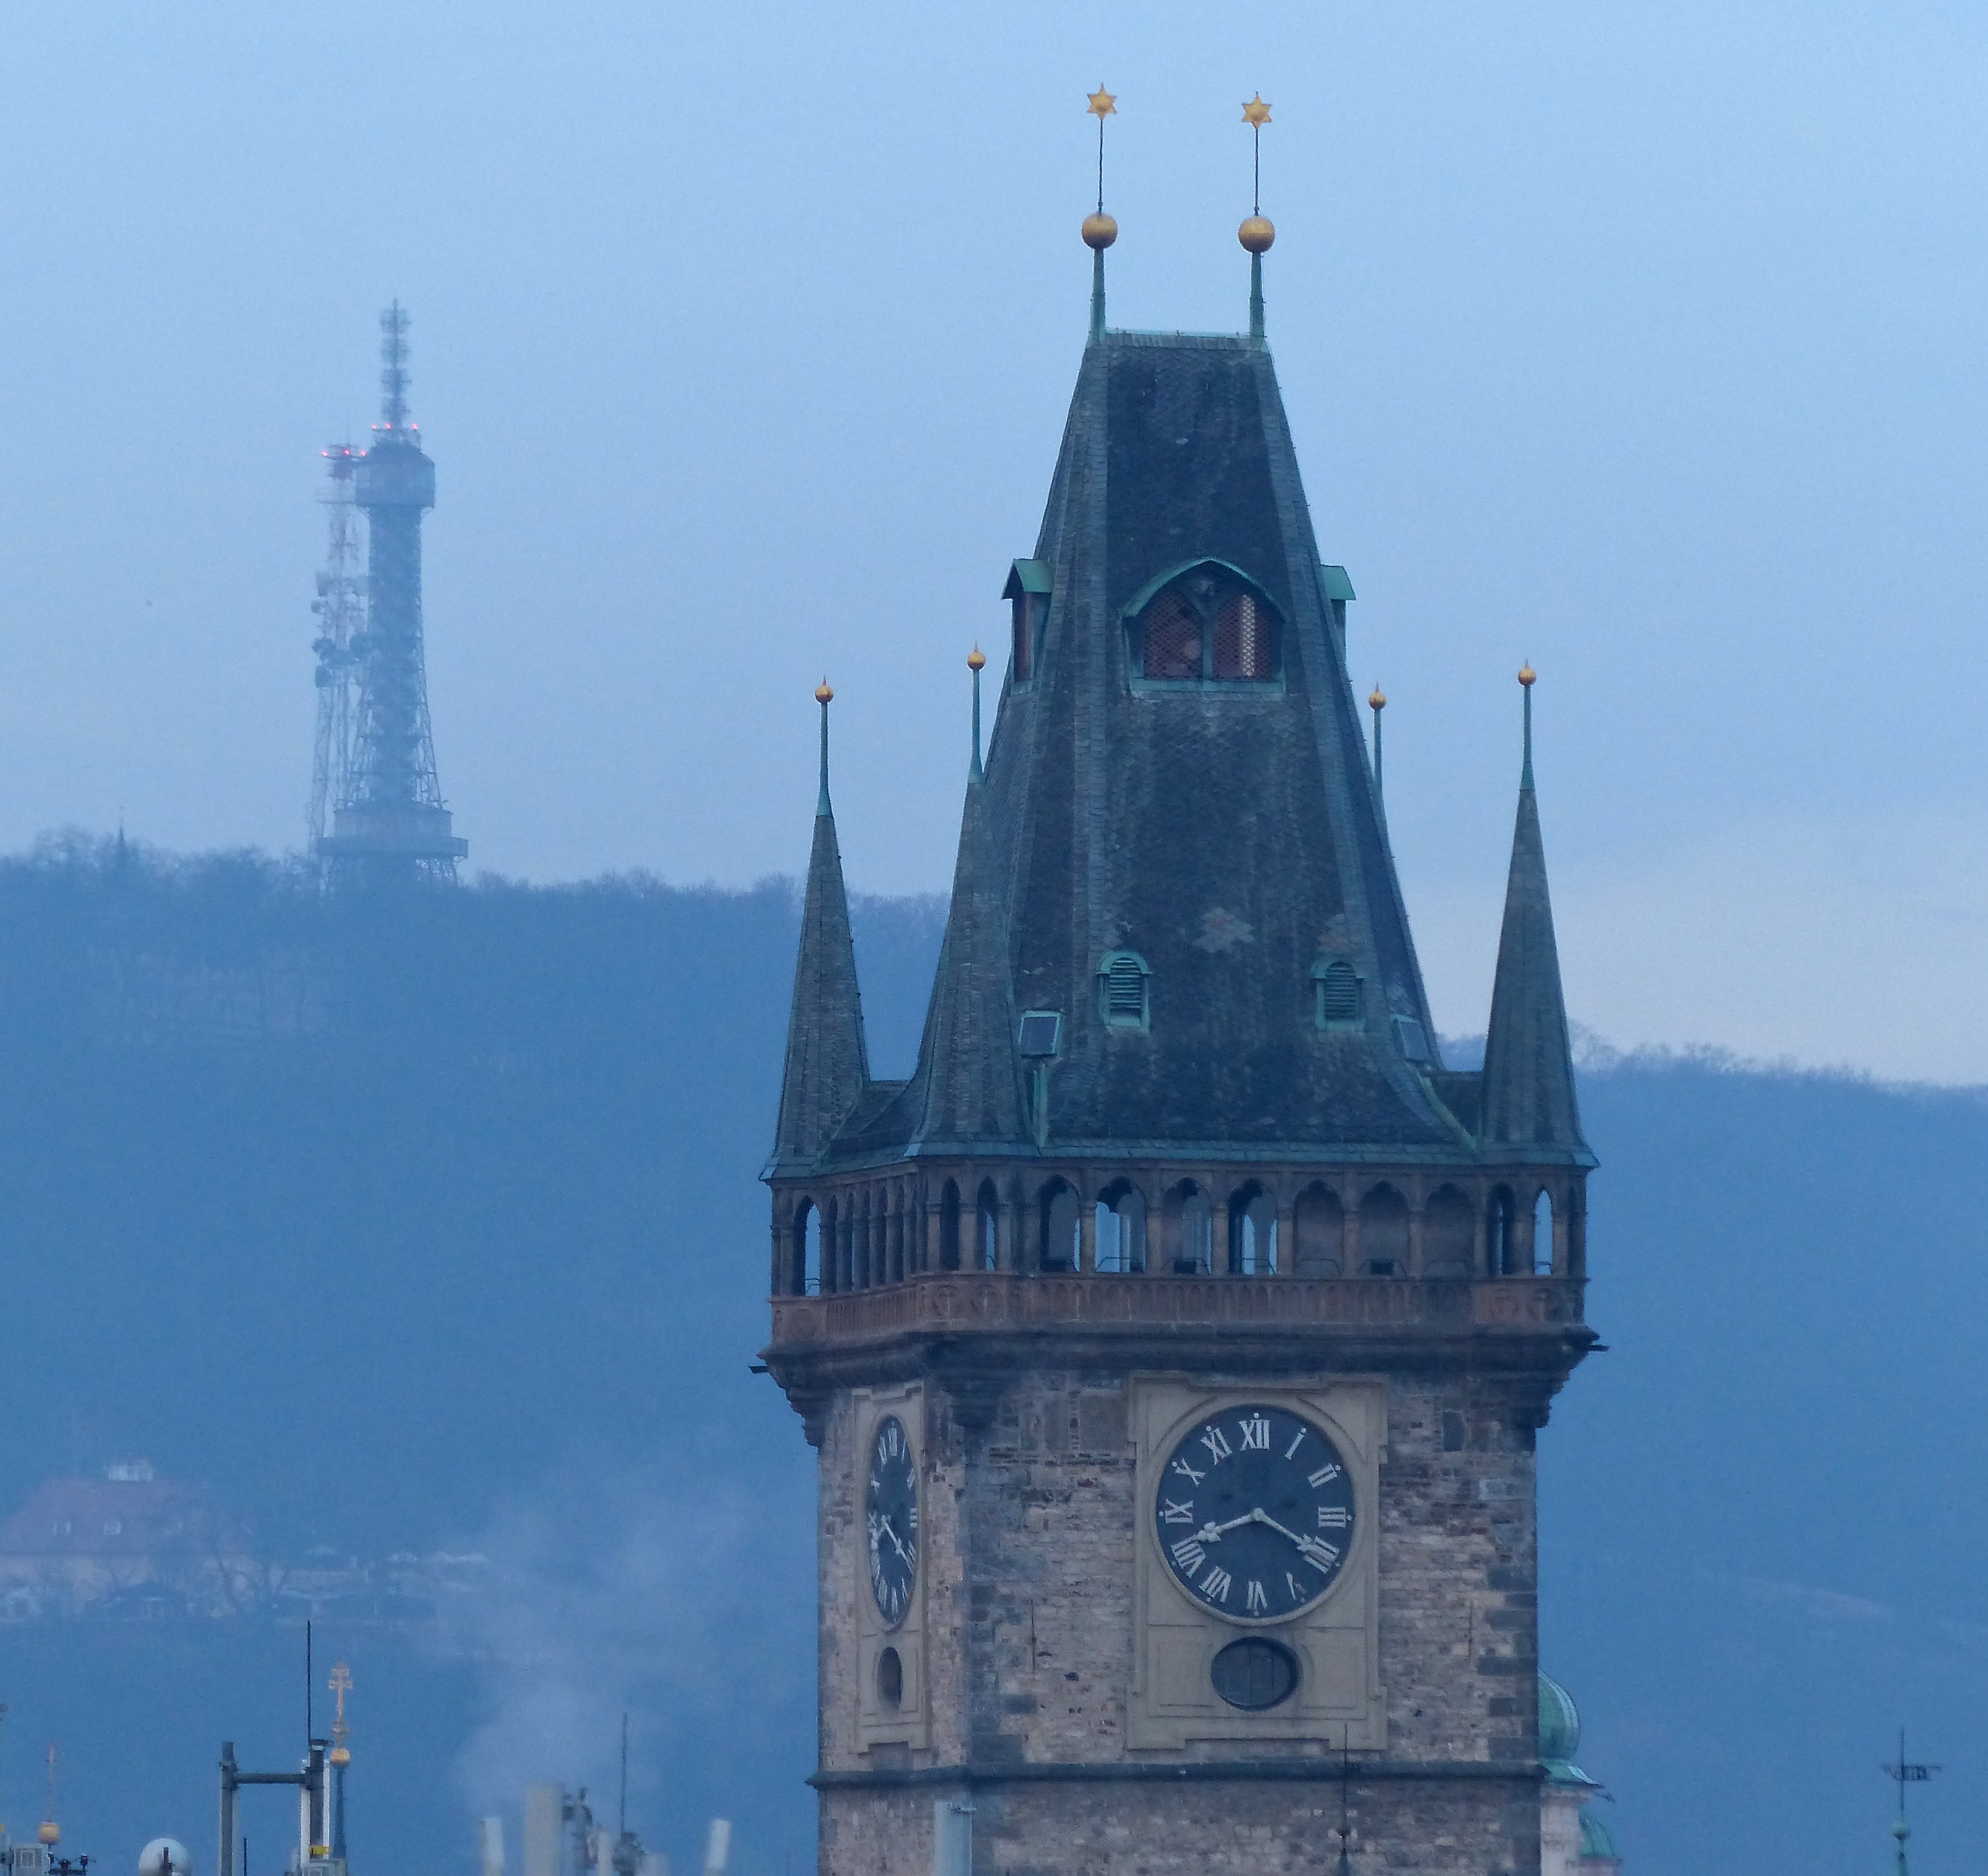
winter, cityscape, travel, europe, evening, tower, landmark, church, prague, clock tower, bell tower, spire, spires, steeple, czech, praha, tyn, roofs